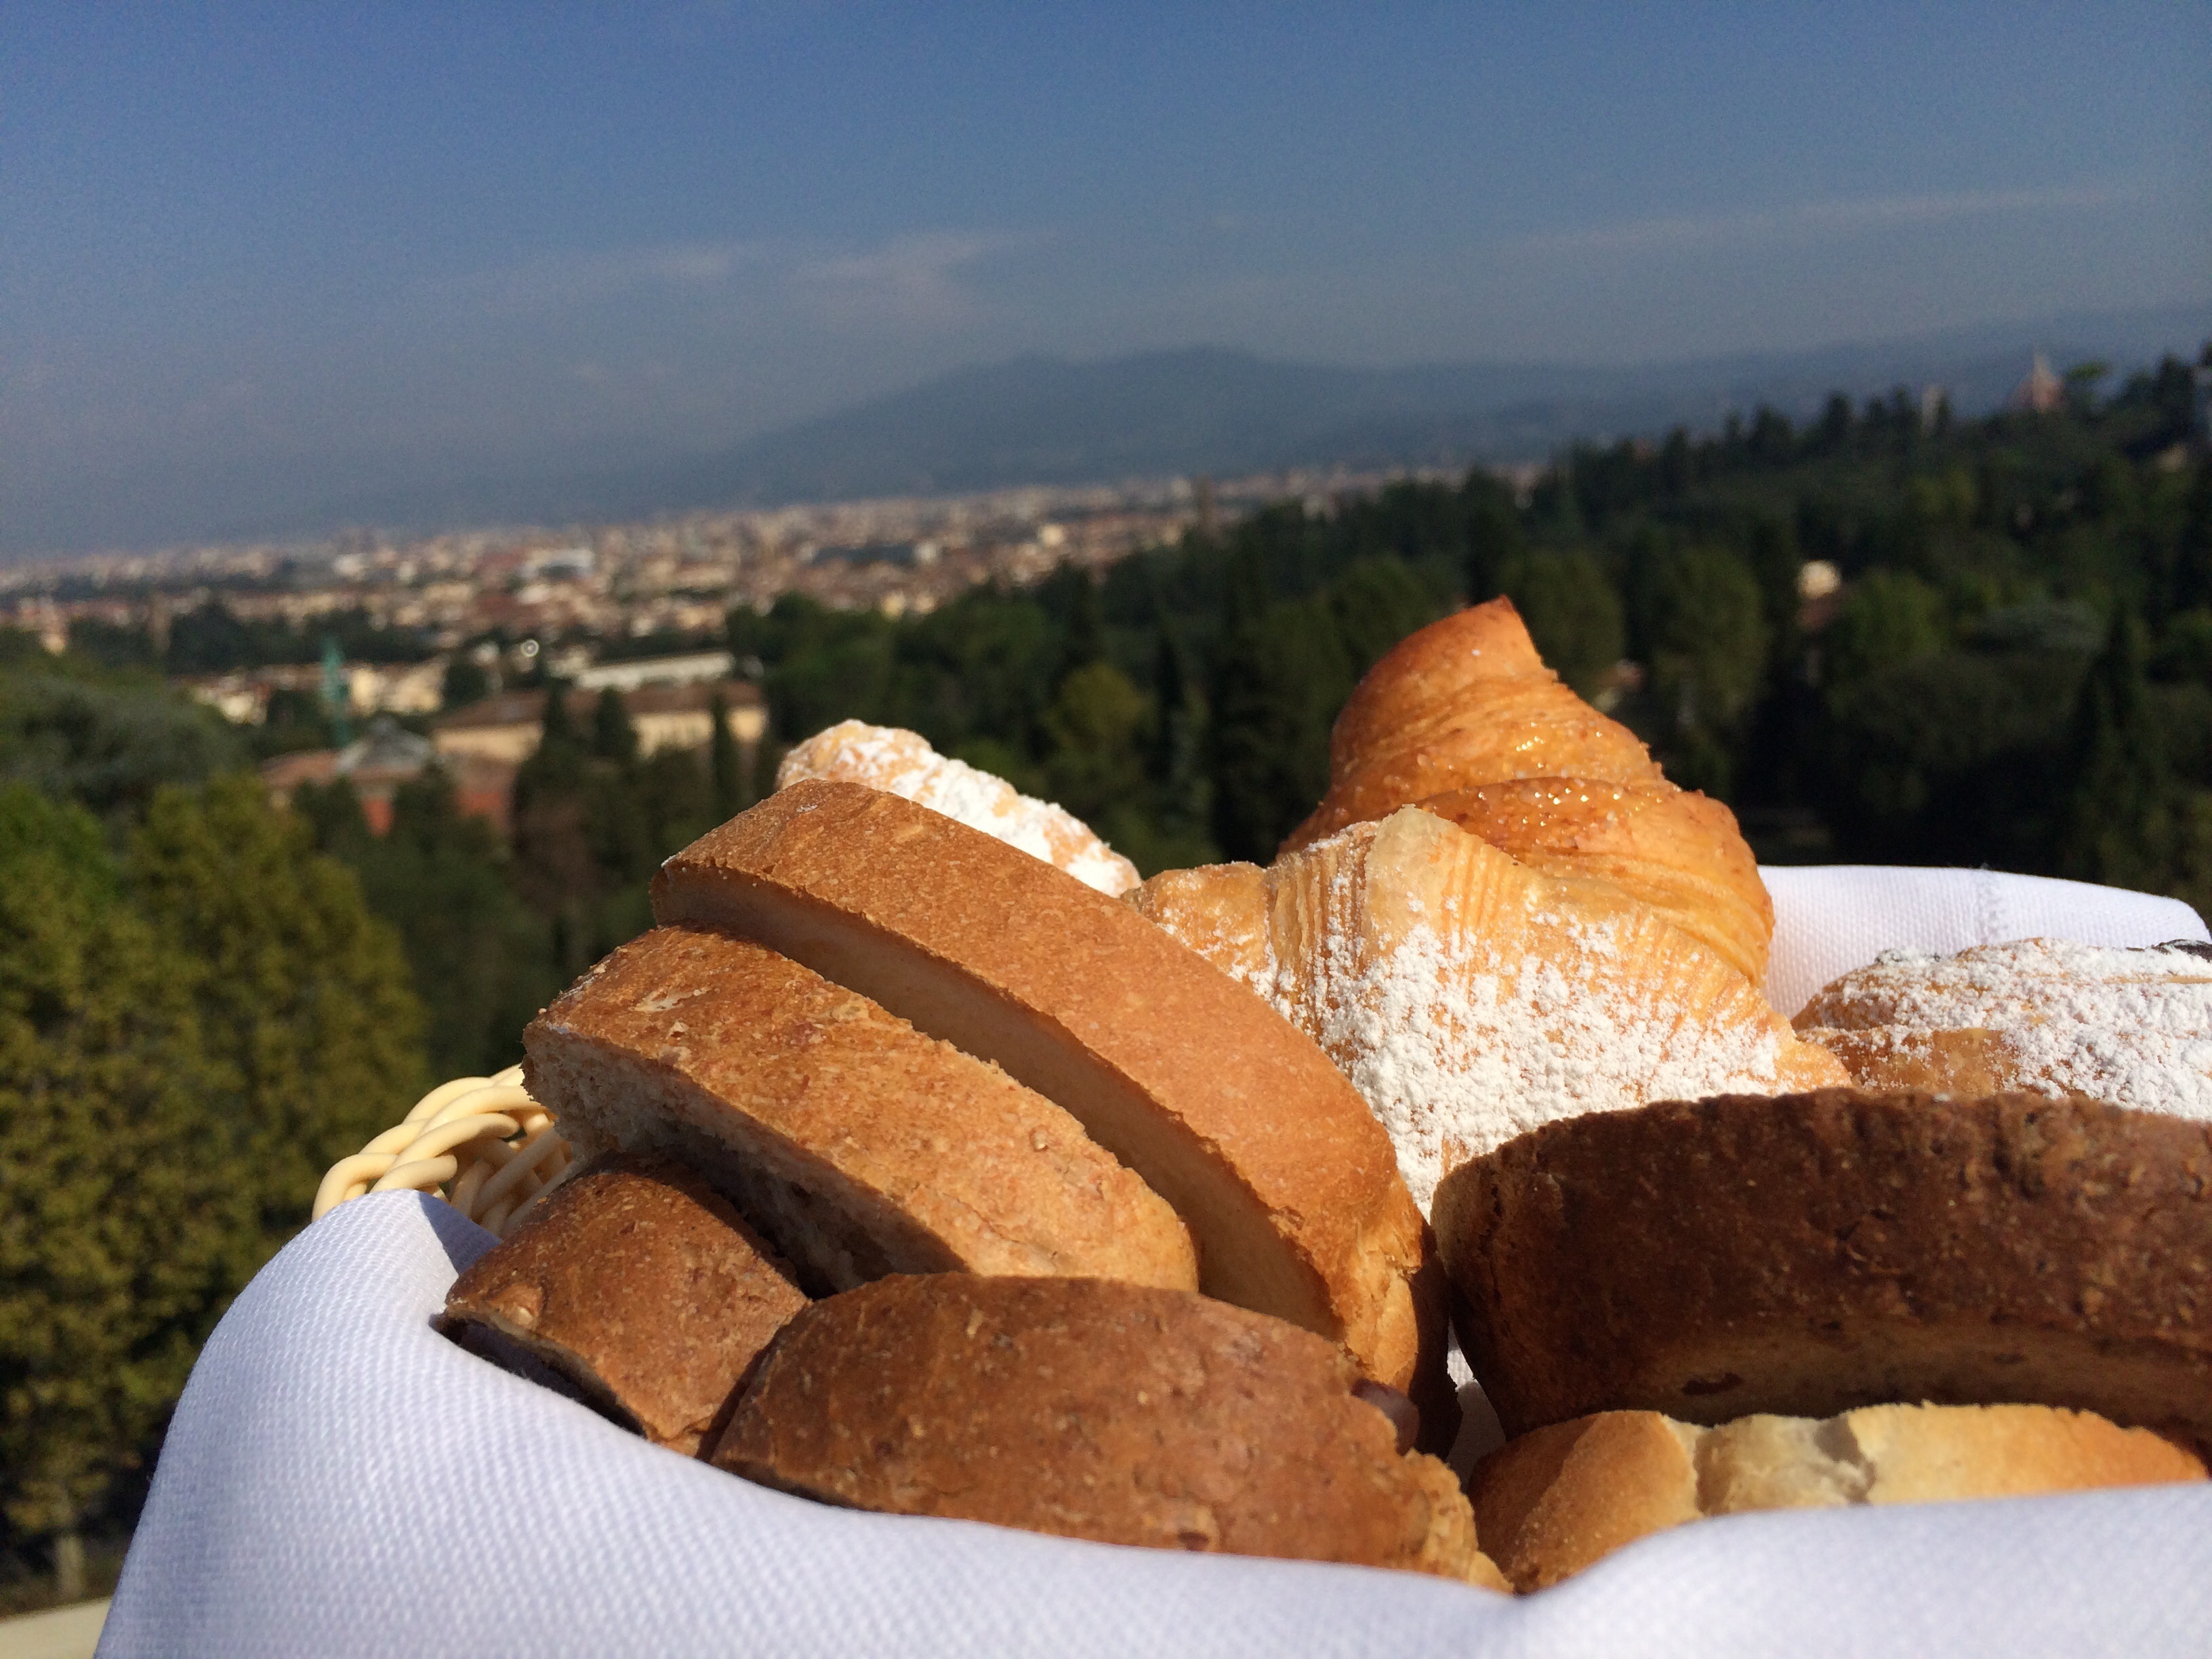
rock, coffee, food, fresh, italy, breakfast, dessert, delicious, homemade, bread, pastry, bakery, bun, pastries, sugar, roll, florence, danish, grass family